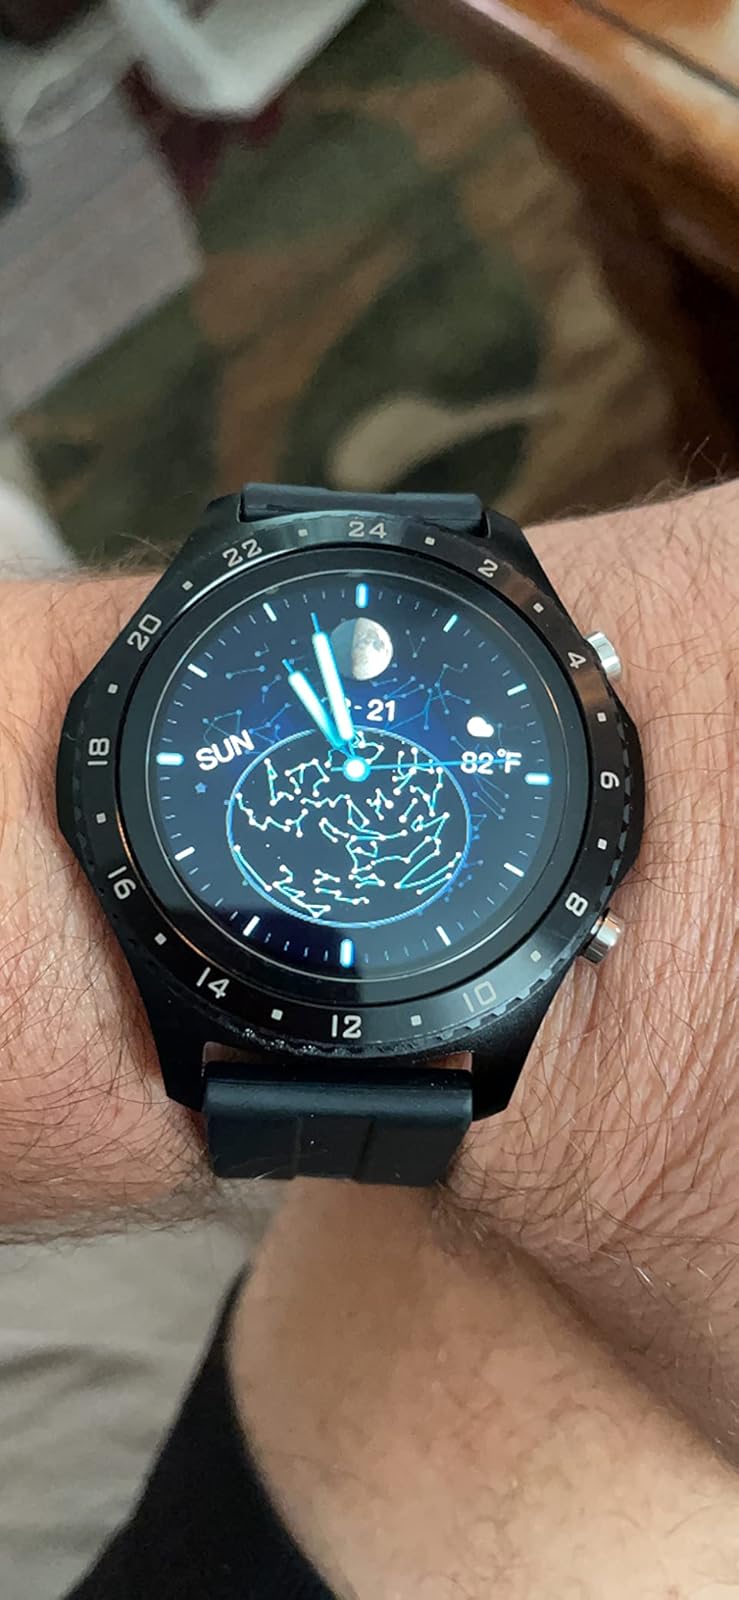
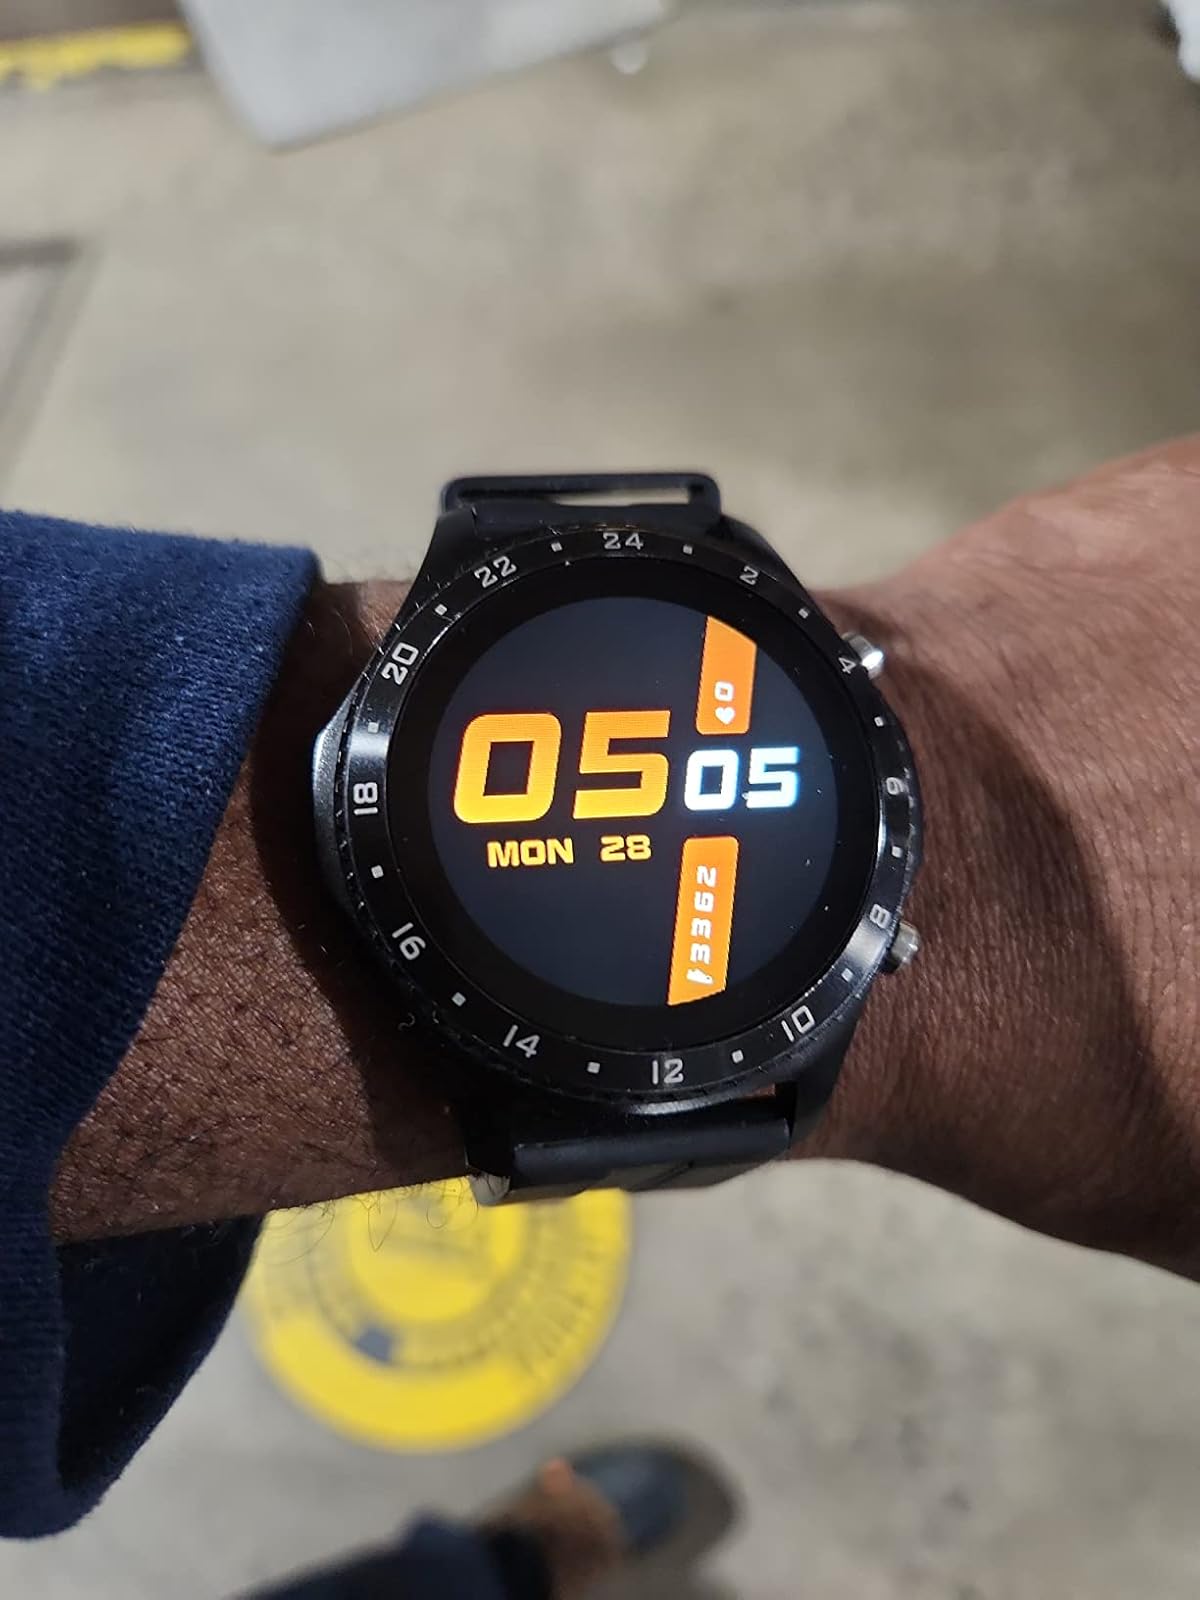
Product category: smartwatch
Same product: yes